Richard Pacquette

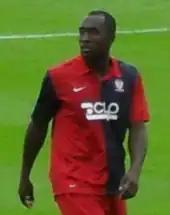
Pacquette playing for York City in 2009

At the end of the season, Pacquette signed for Conference Premier club York City on 22 May 2009. After being unavailable for the opening three matches of the season due to a suspension he received while at Maidenhead, he made his debut as a 78th-minute substitute against Hayes & Yeading United, scoring York's equaliser with a header in a 1–1 draw. He was sent off 56 minutes into his first start for York in the following match against Gateshead, which resulted in him serving another three-match suspension. He made his return as an 82nd-minute substitute in a 3–2 victory over Tamworth in October. He later pulled a thigh muscle, meaning he was expected to be out injured for the remainder of the month, eventually returning to training in November. His return came in a 3–2 victory over Crewe Alexandra in the FA Cup first round, coming on as an 84th-minute substitute, before scoring to equalise the match at 2–2. He scored the winning goal in an FA Trophy second round replay against Newport County in stoppage time on 26 January 2010. He scored York's goal in a 2–1 defeat in the FA Trophy quarter-final against Barrow on 2 March. He finished the 2009–10 season with 18 appearances and four goals for York and the club announced that he would be released when his contract expired.